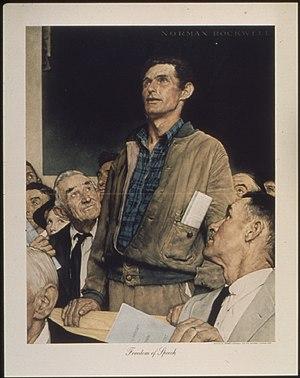
Le prix des quatre libertés de Roosevelt est une distinction décernée annuellement à des hommes et femmes dont les accomplissements ont démontré un engagement envers les principes que le Président Franklin Delano Roosevelt a proclamés dans son discours historique devant le Congrès le 6 janvier 1941, comme essentiels à la démocratie : la liberté d'expression, liberté de religion, être à l'abri du besoin, être à l'abri de la peur. La remise du prix est organisée un an sur deux à New York, à l'Institut Franklin et Eleanor Roosevelt et à Middelbourg aux Pays-Bas, au Roosevelt Stichting.